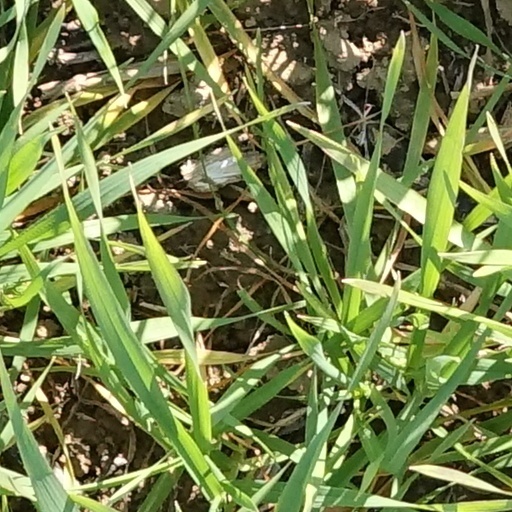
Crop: wheat